John Albert Scorup House

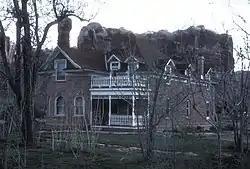
The house in 2007

The John Albert Scorup House is a historic house in Bluff, Utah. It was built in 1903-1904 for John Albert Scorup, a white settler of Ephraim, Utah whose parents were Danish-born converts to the Church of Jesus Christ of Latter-day Saints. Scorup became a cattleman and banker. He lived in Bluff with his first wife, Emma Bayless, and their six daughters until 1917, when he moved to Provo. The house was designed in the Late Victorian style and built by stone masons Nick Loveless (or Lovelace) and Ed Thompson. The house was listed on the National Register of Historic Places in 1983.